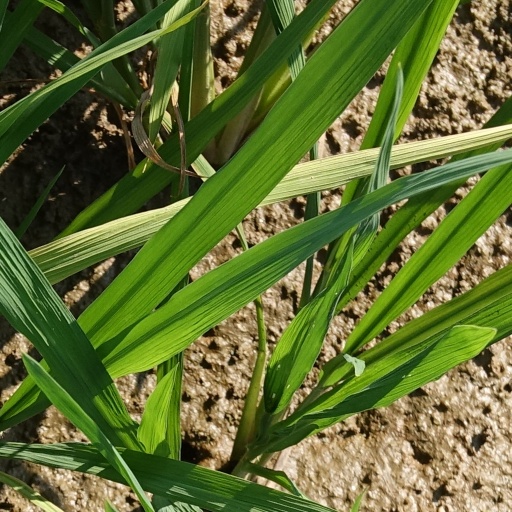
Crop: rice